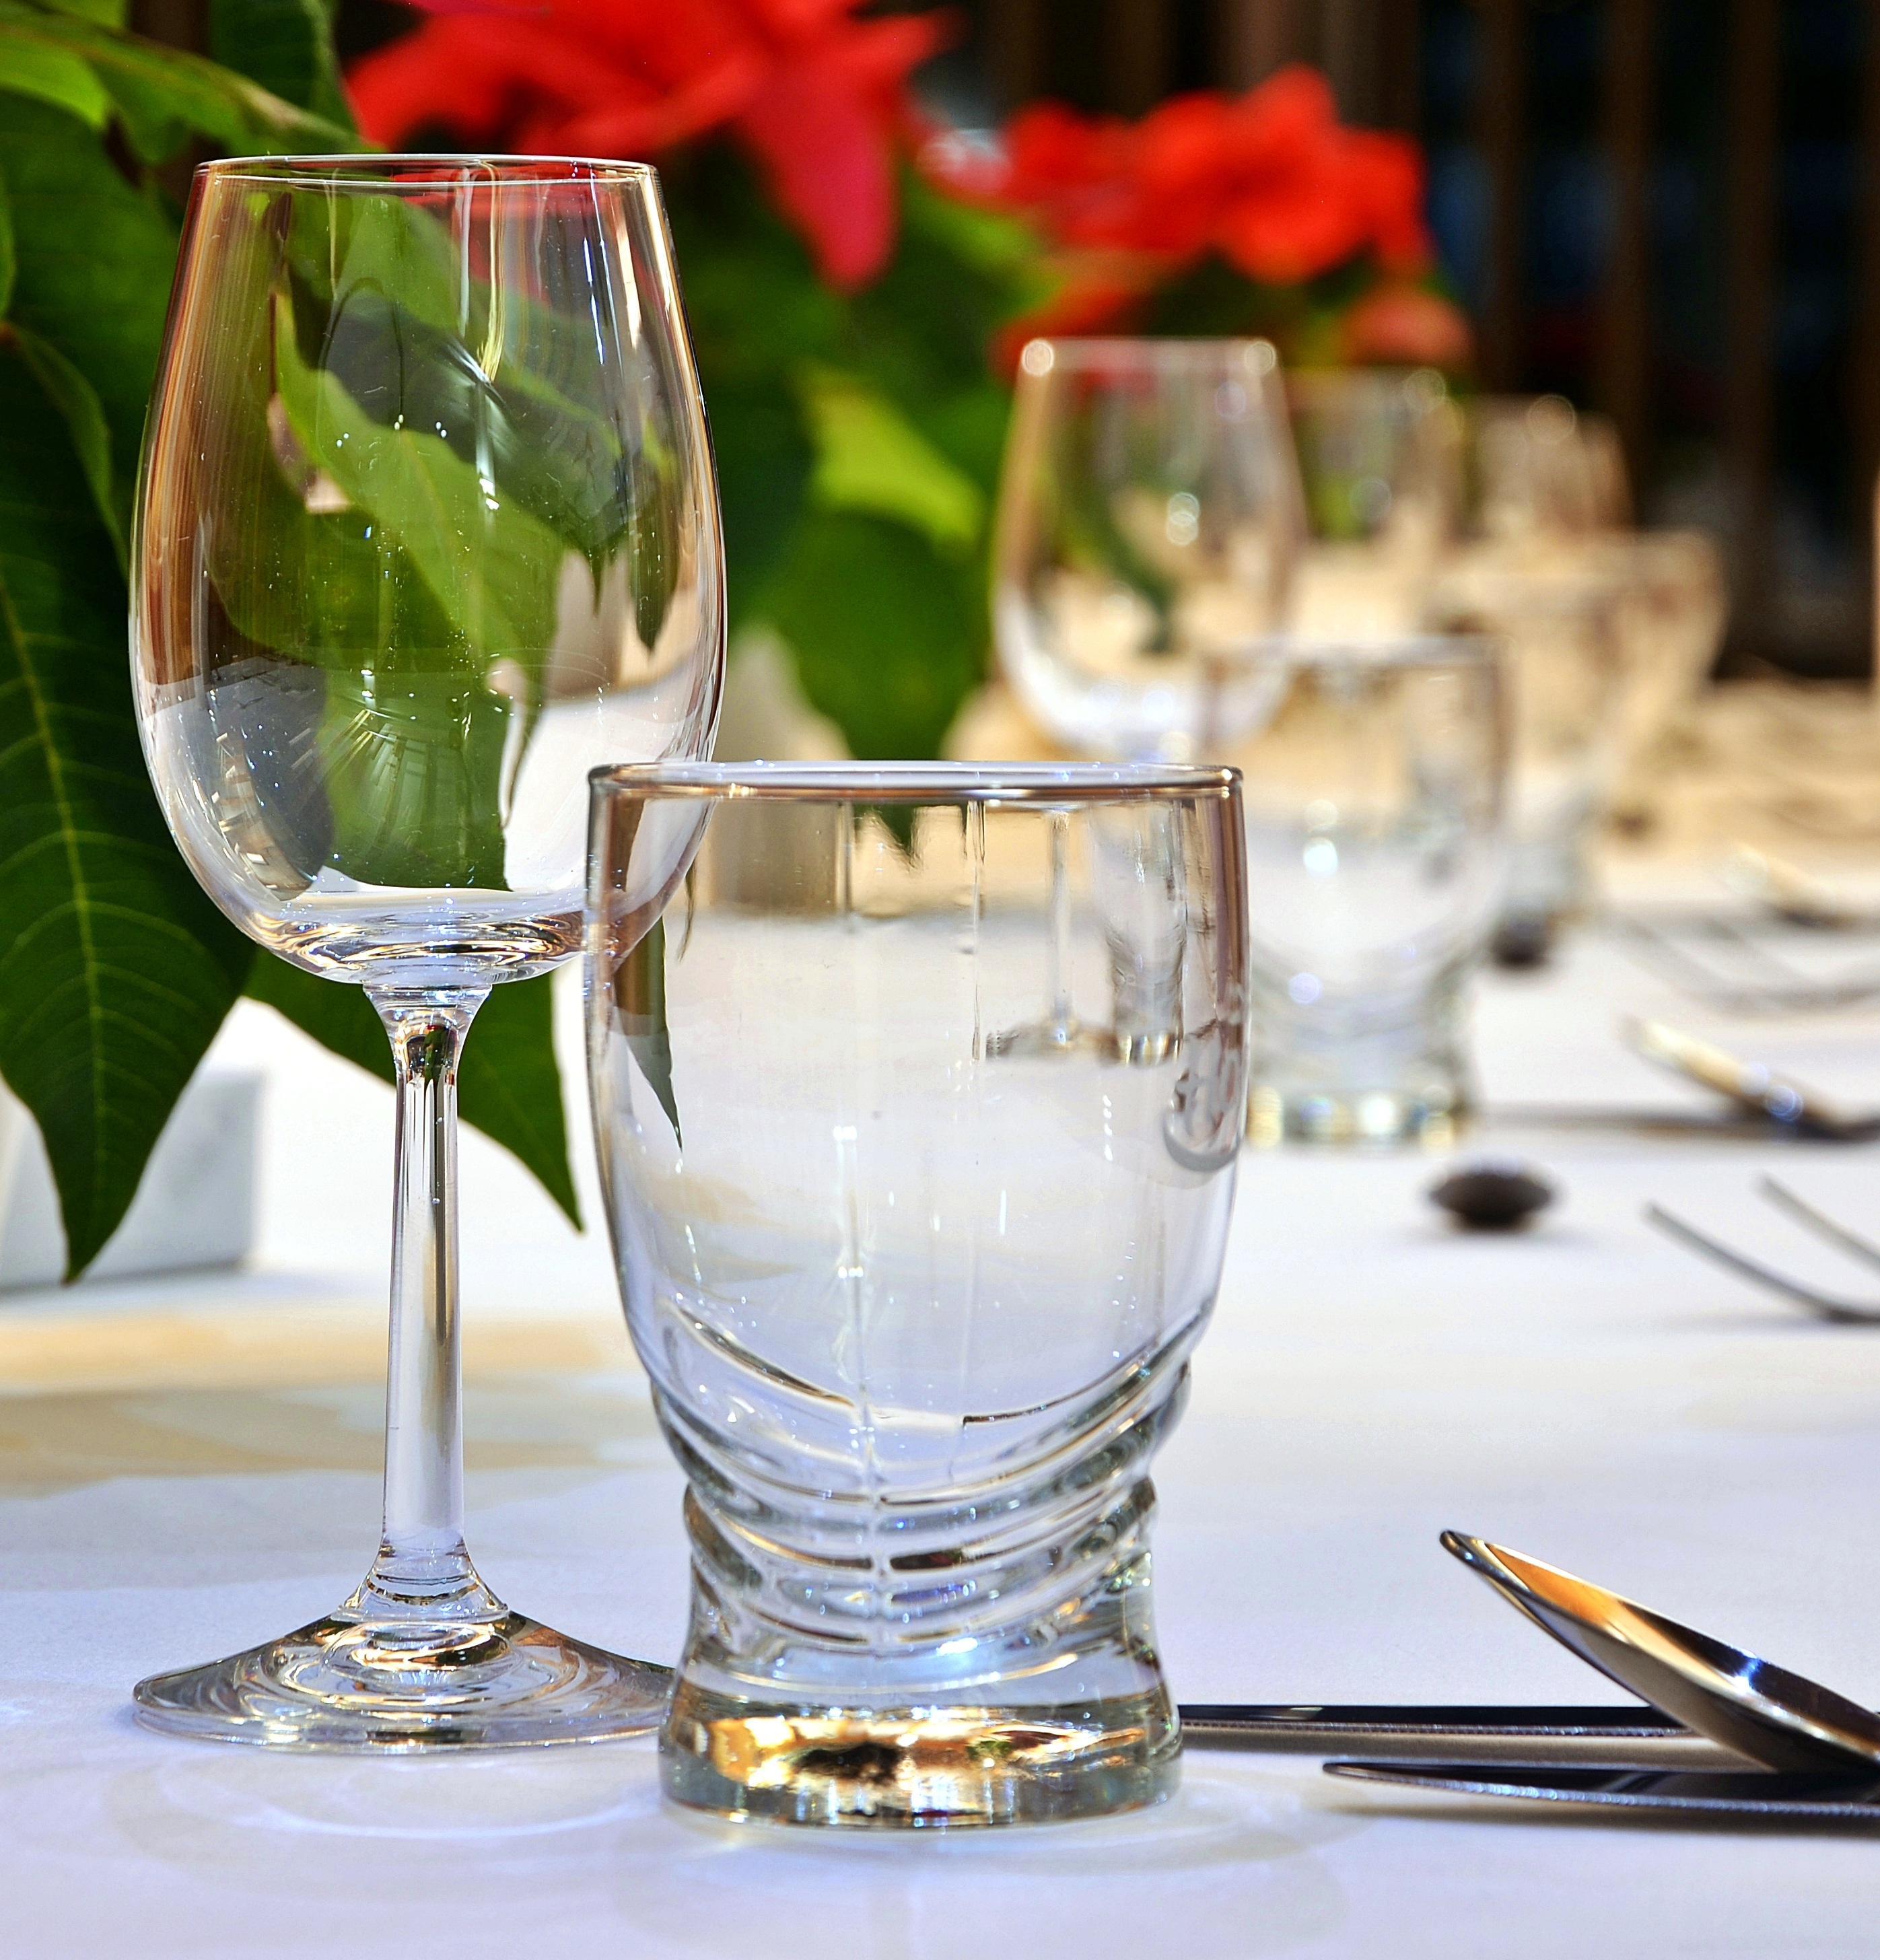
wine, glass, drink, tableware, cocktail, wine glass, champagne, event, wine glasses, the adoption of, stemware, alcoholic beverage, distilled beverage